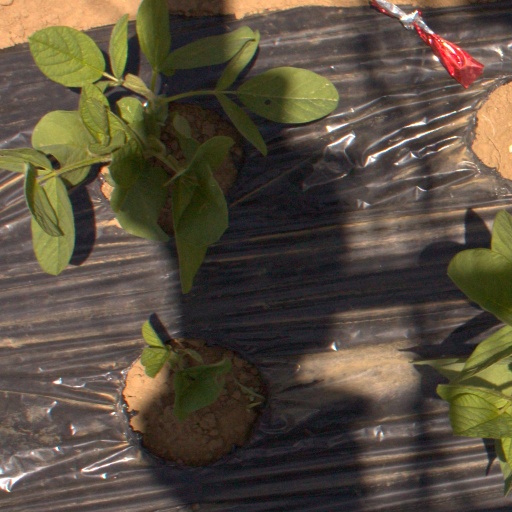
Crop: Jerusalem artichoke